James Pascoe Group

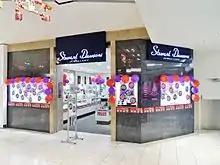
Stewart Dawsons Hamilton

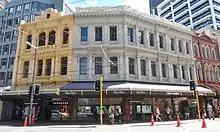
Stewart Dawsons Lambton Quay in the Stewart Dawson's Building

Stewart Dawsons was founded in Liverpool, England in 1871 by 22-year-old Scotsman David Stewart Dawson. Initially a jewellery manufacturer, Dawson opened his first retail shop "Stewart Dawson of Liverpool" in 1876. Due to the success of his products in Australia, Dawson immigrated to Sydney in 1886 and founded "Stewart Dawsons & Co." After opening shops in Sydney, followed by Melbourne, then Auckland in 1885 and Dunedin in 1886, and on Regent Street in London, locations were added in Wellington and Christchurch. The Wellington shop on the corner of Lambton Quay and Willis Street is a New Zealand Historic Places Trust "Category II listed" building, built for Dawson in 1901. The building is known locally as "Stewart Dawsons Corner".